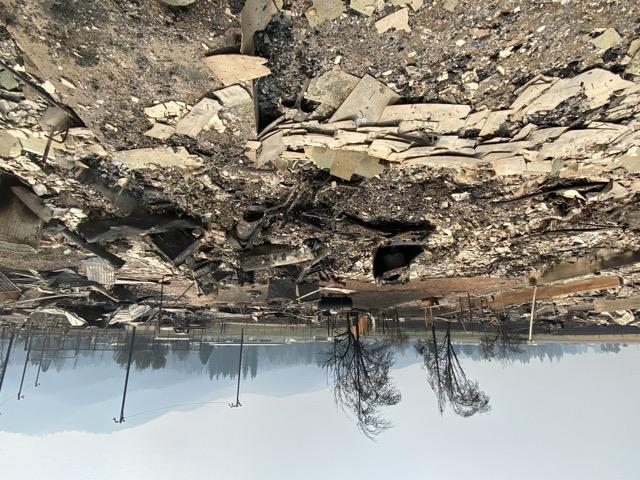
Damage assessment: destroyed